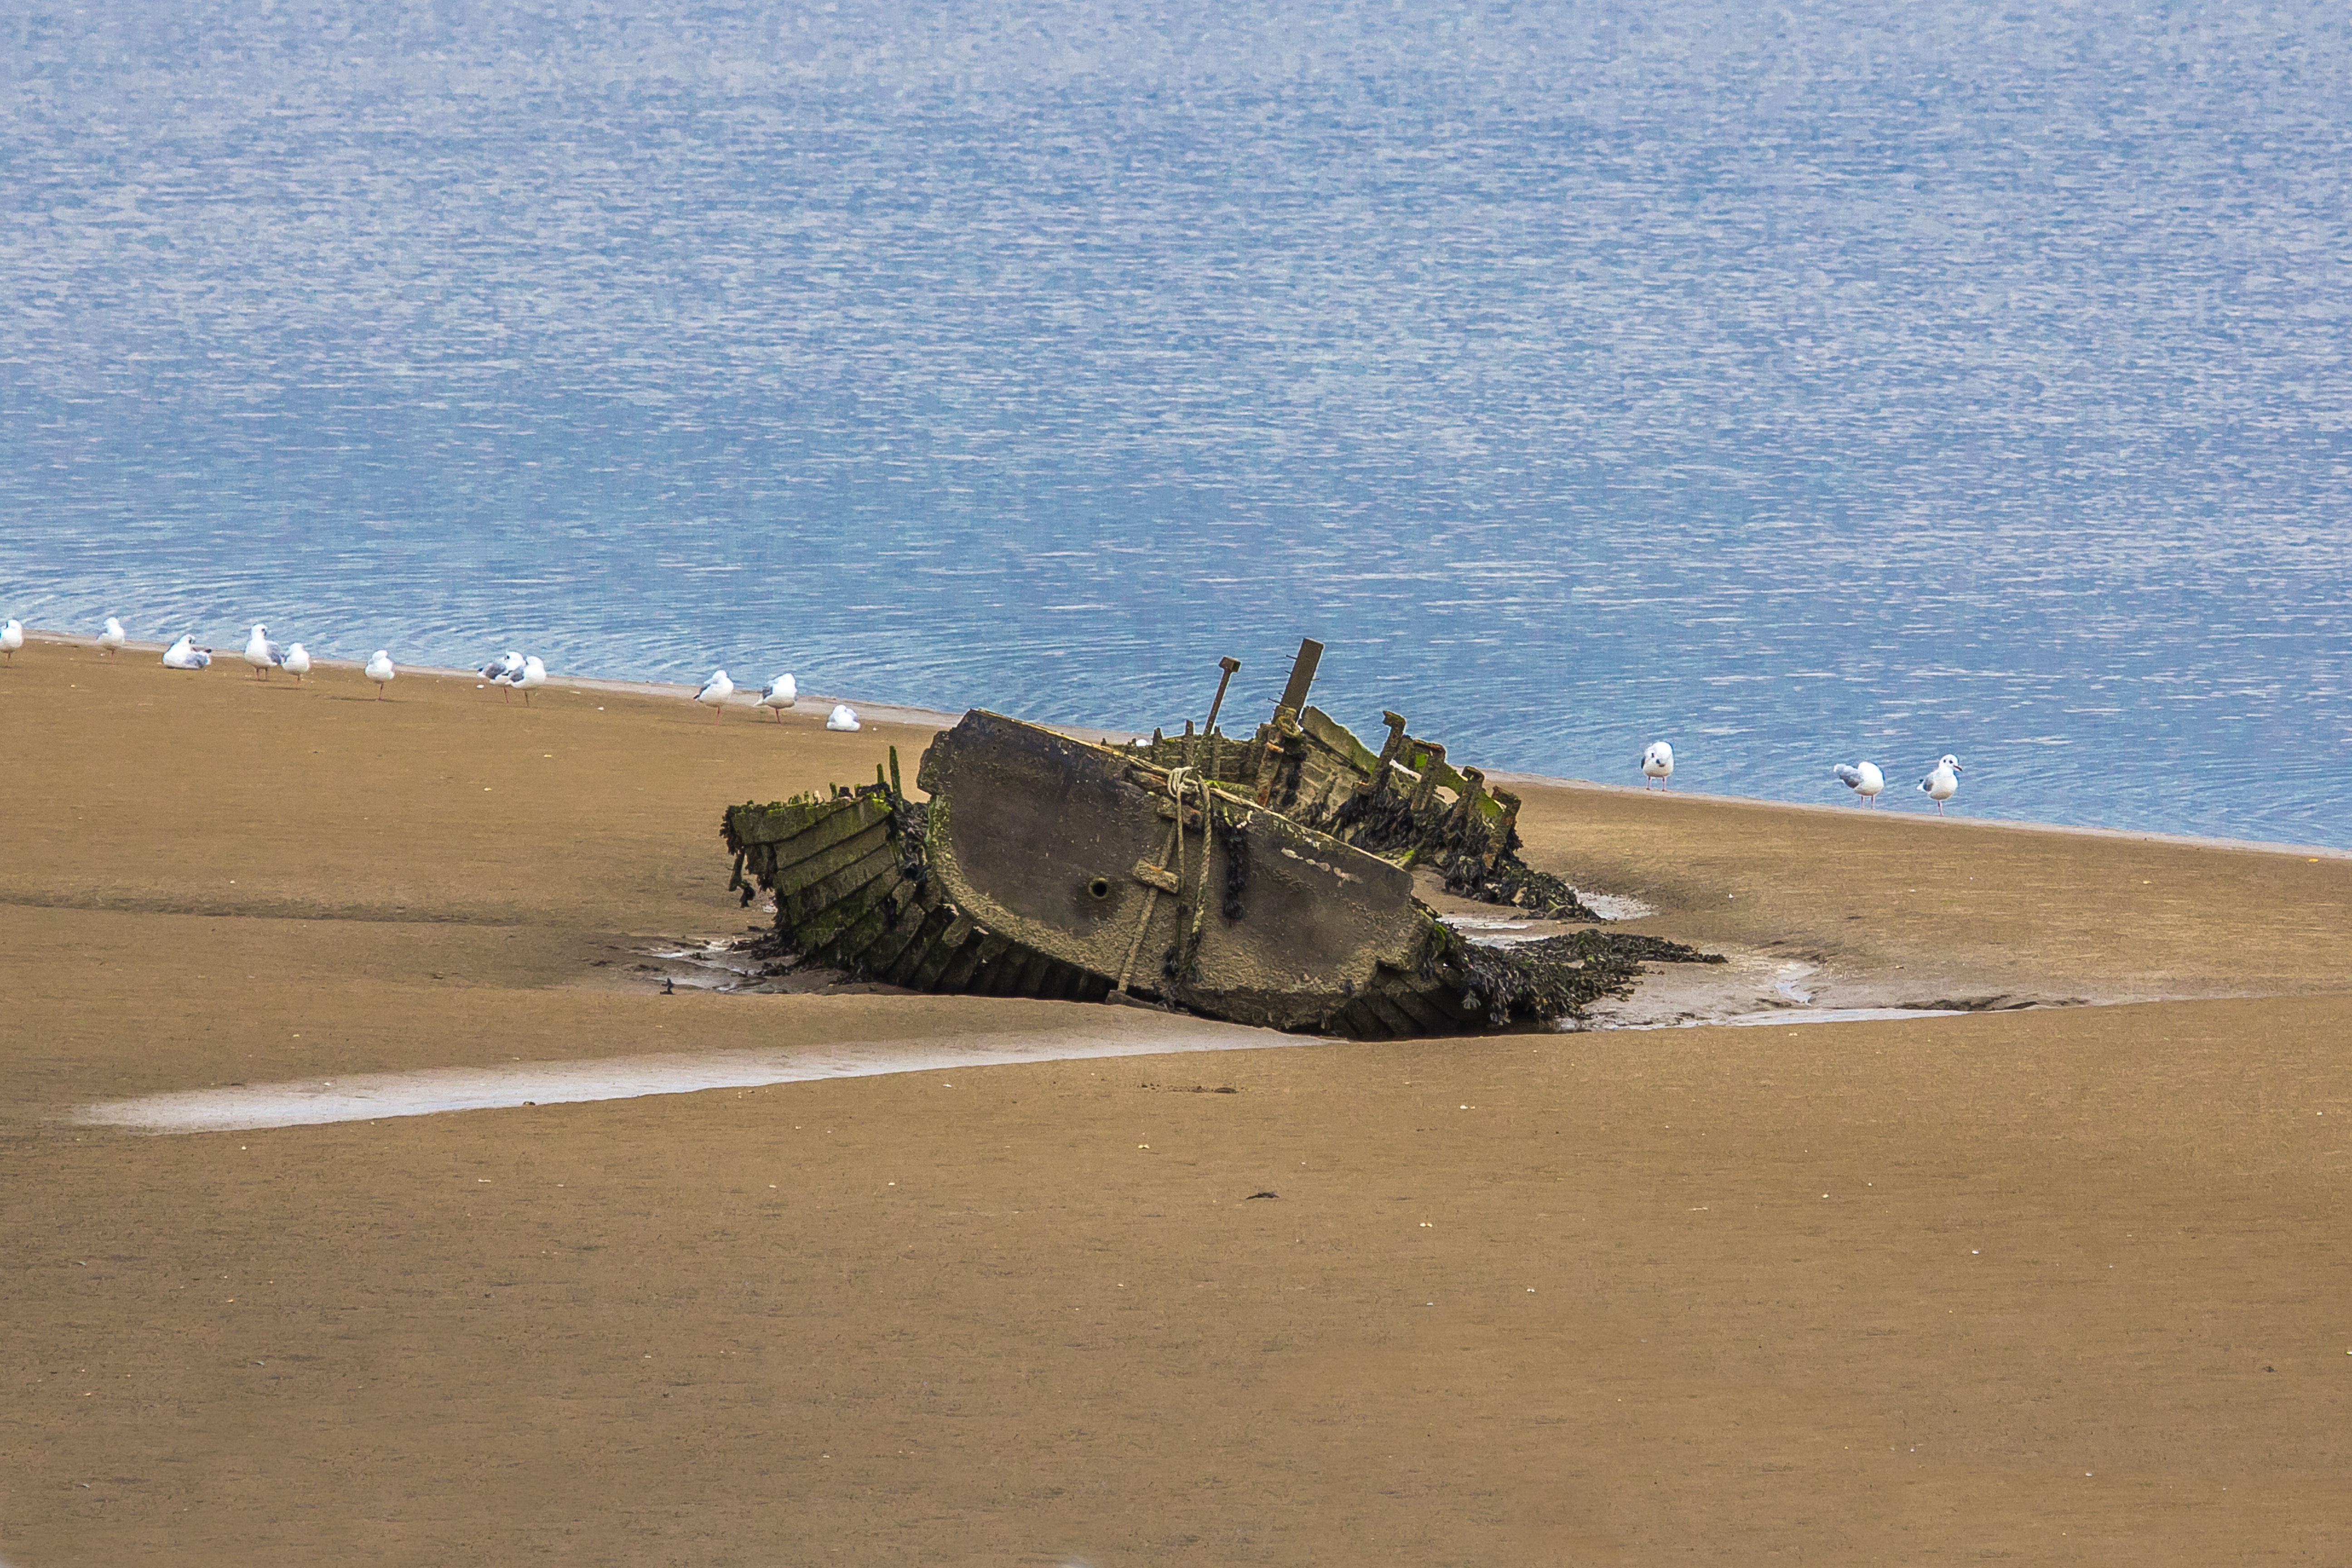
beach, sea, coast, sand, ocean, shore, ship, vacation, vehicle, bay, terrain, body of water, england, wales, wreck, breakwater, cape